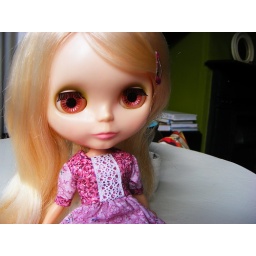
Bee looked absolutely stunning in this pink dress and her hair is just amazing!!!!